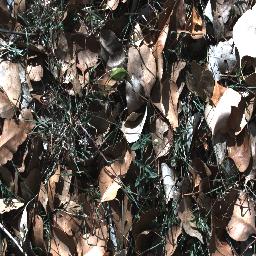
Label: negative